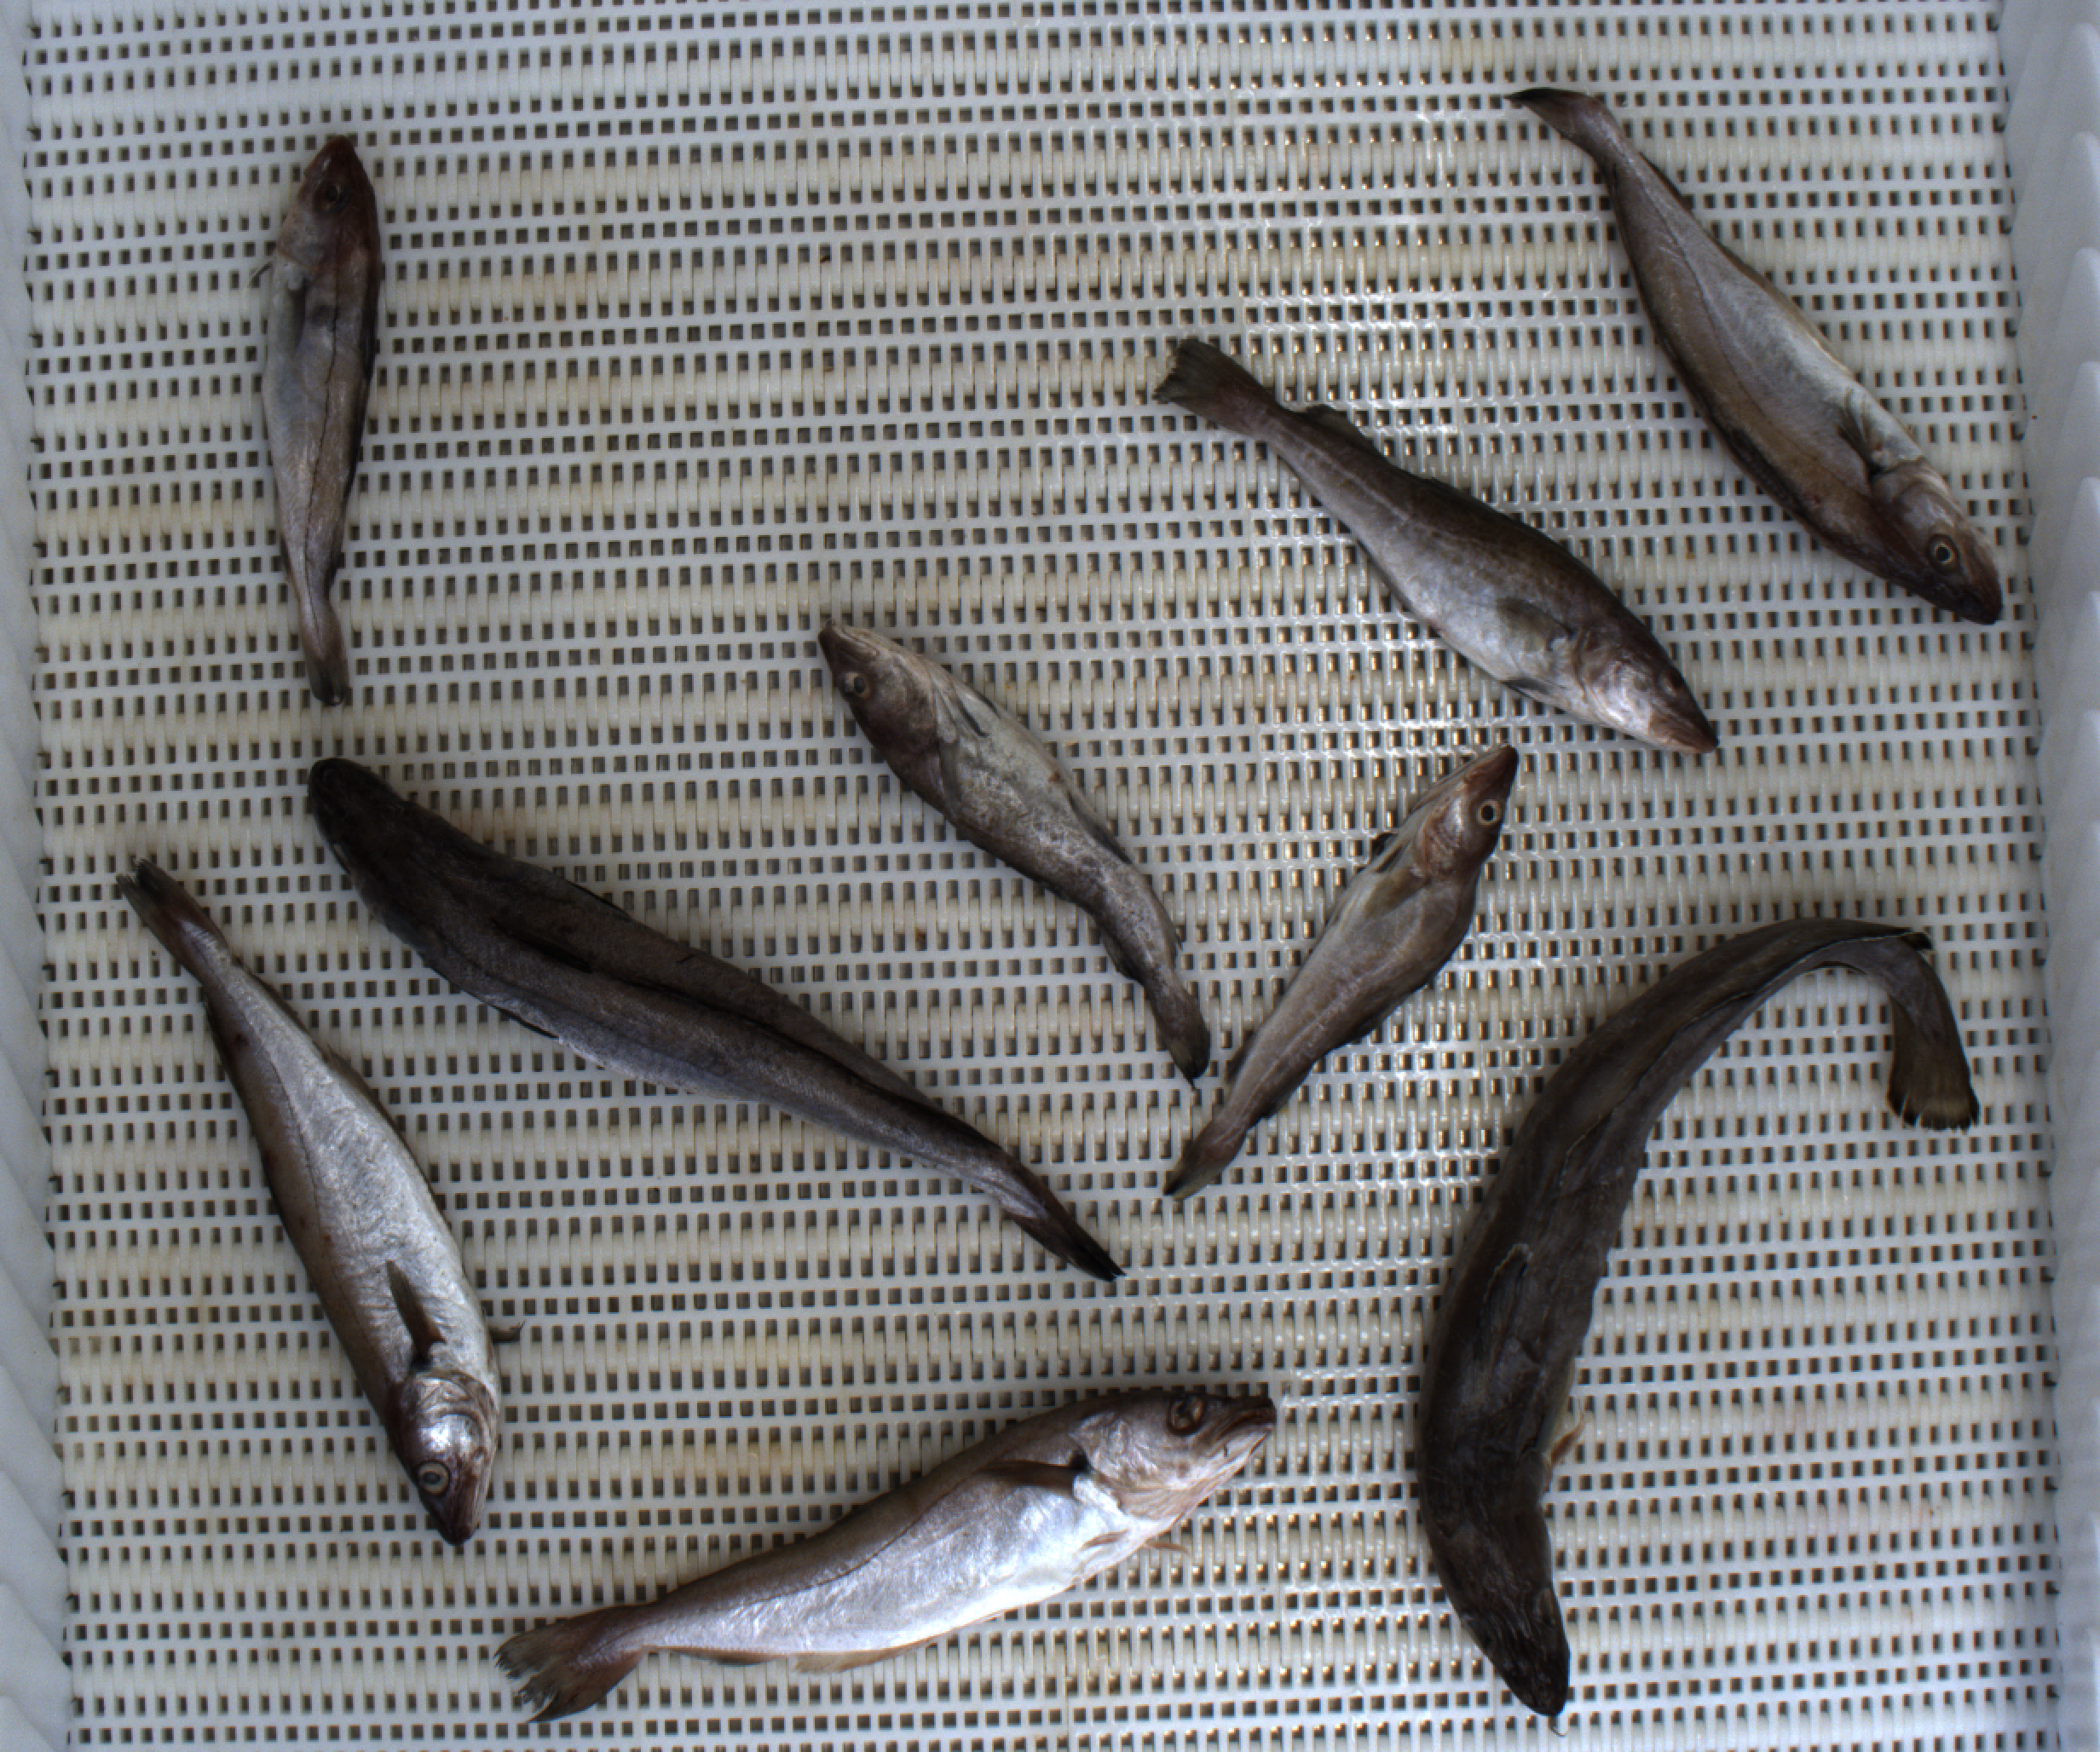
Total fish: 9
Cod: 3
Haddock: 1
Whiting: 3
Hake: 1
Horse mackerel: 0
Saithe: 0
Other: 1